Ngoni Kingdom

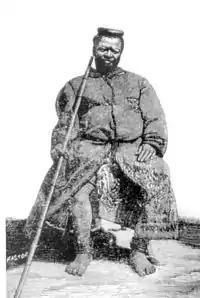

There were also two kingdoms south of the Zambezi, founded by chiefs who fled from Chaka's tyranny around the same time the Ngoni began their wanderings. The first is Gazaland, established by Sotshangane, who fought alongside Zwangendaba against Chaka and later fled. It's likely that his journey northward was marked by violence and bloodshed, as he and his successor Umzila expanded their kingdom, subjugating many small tribes in the process. However, the extent of the suffering and death that resulted is unknown. Umzila's son Gungunhana later succeeded him and became a thorn in the side of the Portuguese, much like the Matabele were to the British.